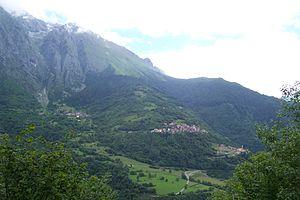
Lozio est une commune italienne de la province de Brescia dans la région Lombardie en Italie.